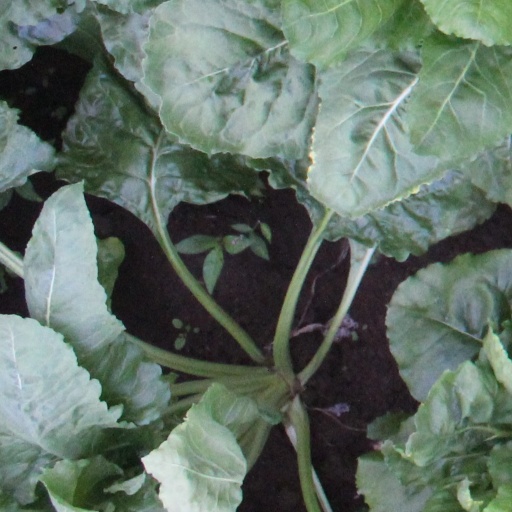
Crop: sugar beet